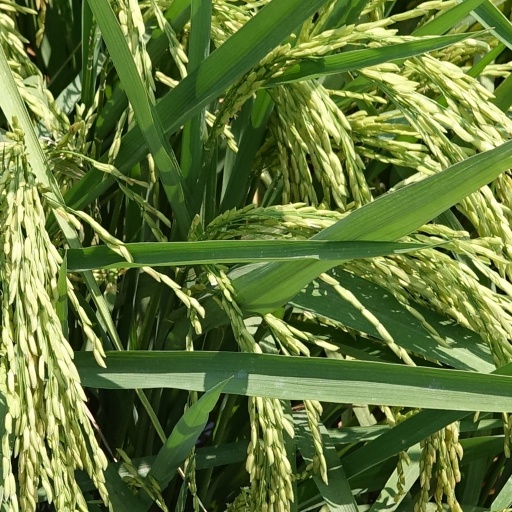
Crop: rice